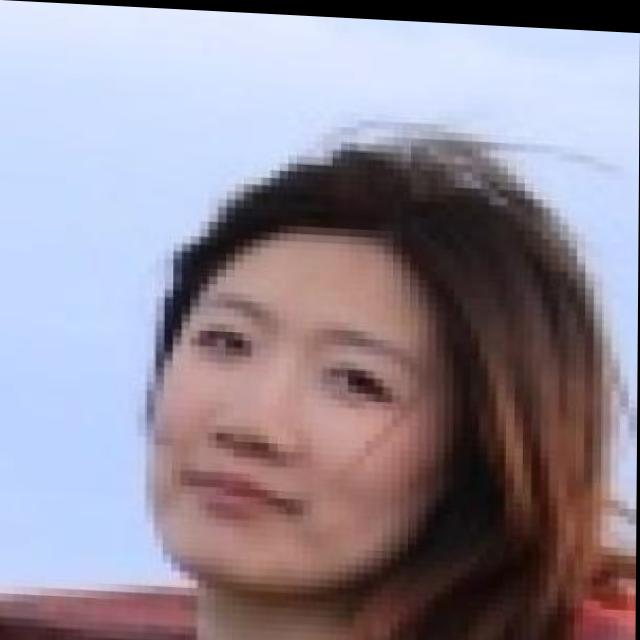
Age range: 21-44